Vergence (optics)

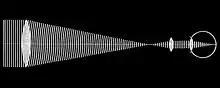
A simple telescope. Collimated (parallel) light waves converge through a lens, then diverge to be collimated by another lens, converging again through the lens of the eye.

In geometrical optics, vergence describes the curvature of optical wavefronts. Vergence is defined as